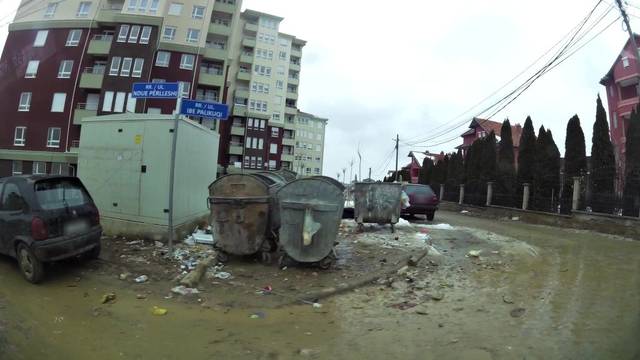
Region: Serbia
Coordinates: 42.655, 21.185